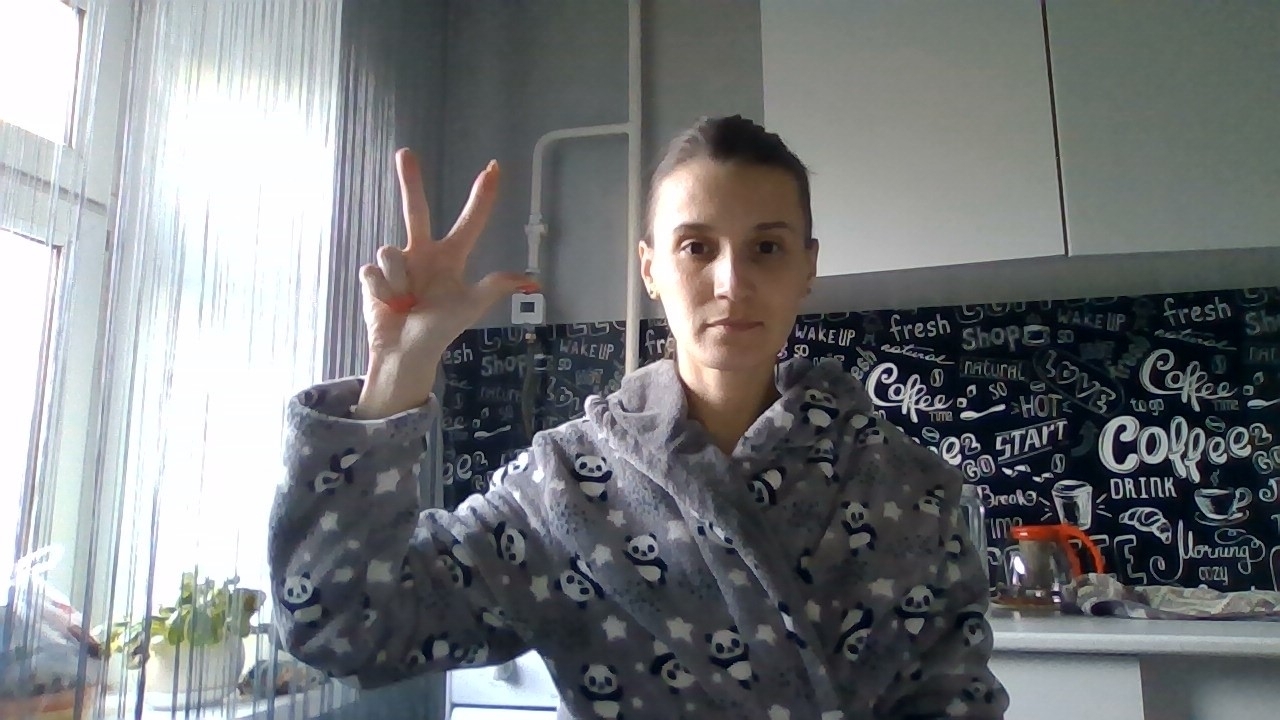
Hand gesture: three2